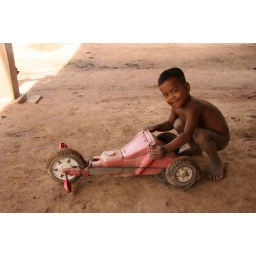
A little boy plays with a broken &amp;quot;Big Wheel&amp;quot; bike during our baseline survey in Kien Svay Province, Cambodia.